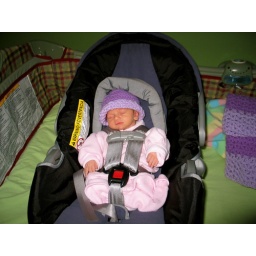
Maya in car seat